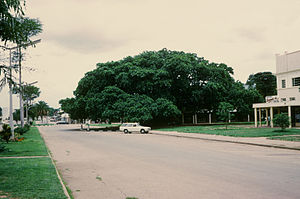
Kabwe
Kabwe er en by i den centrale del af Zambia med 117.517 indbyggere. Byen er hovedstad i landets Centralprovins og er blandt andet kendt for udvinding af bly og zink.